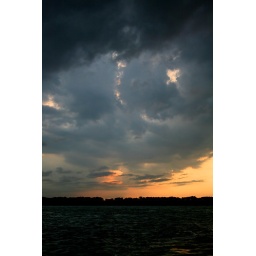
I love to pull back and get the full sky in with the sunset...awesome clouds last evening...